Killing of Alex Nieto

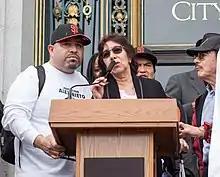
Elvira Nieto, mother of Alex Nieto, speaks at a March 2016 protest against police violence

Nieto's death and the verdict sparked waves of demonstrations and rallies in the Bay Area, protesting against police brutality and excessive use of force against minority groups amidst calls for SFPD Chief Greg Suhr's resignation. In March 2016, on the day before Nieto's trial started, San Francisco public school children staged a walk out from school in protest.